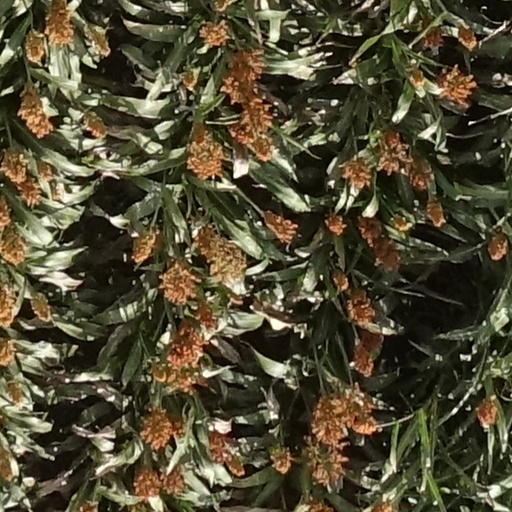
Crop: sorghum